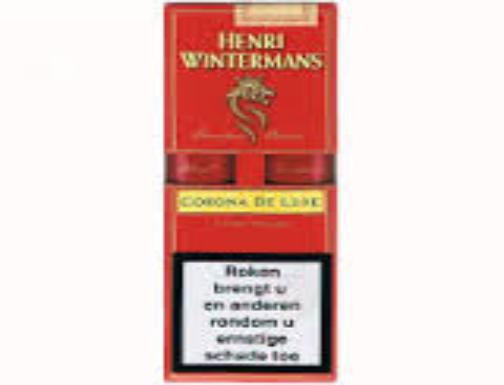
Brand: Henri Wintermans
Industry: Clothes